Islip (hamlet), New York

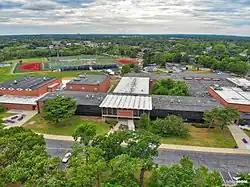
Islip High School in 2018

The hamlet is in the Islip School District, which consists of five schools.